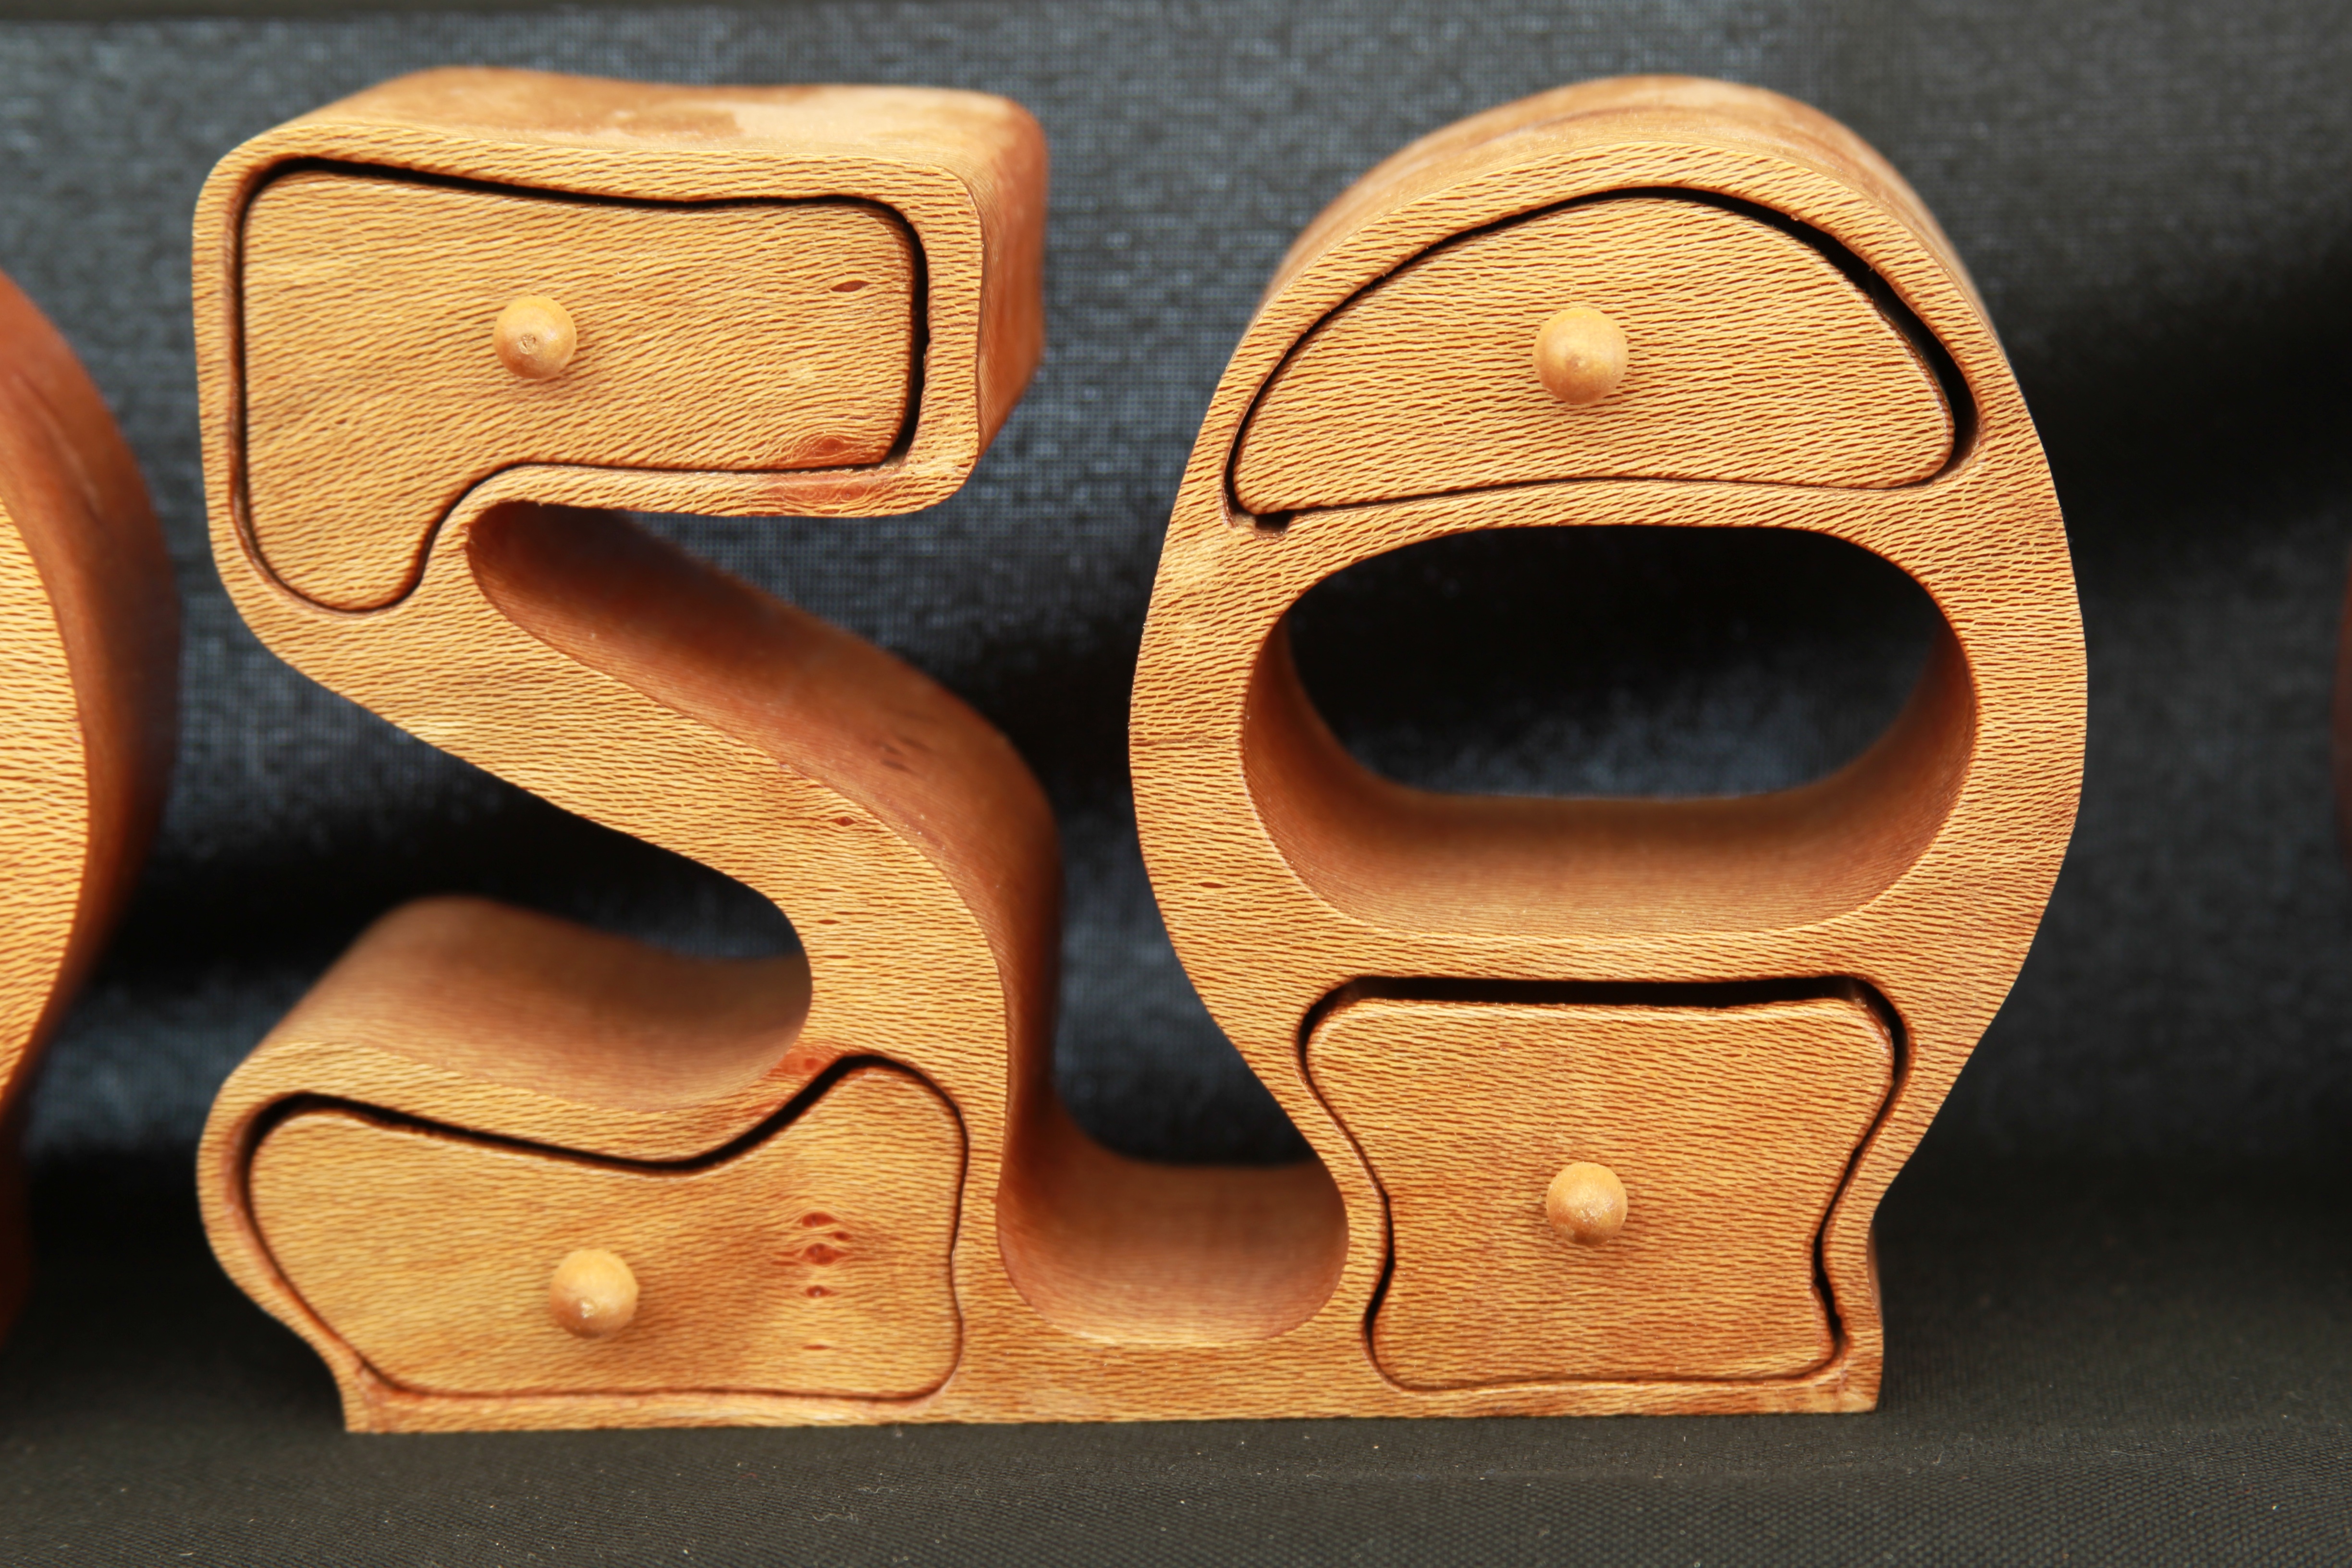
wood, number, wooden, 50, carving, arabic, raised, fifty, indo arabic